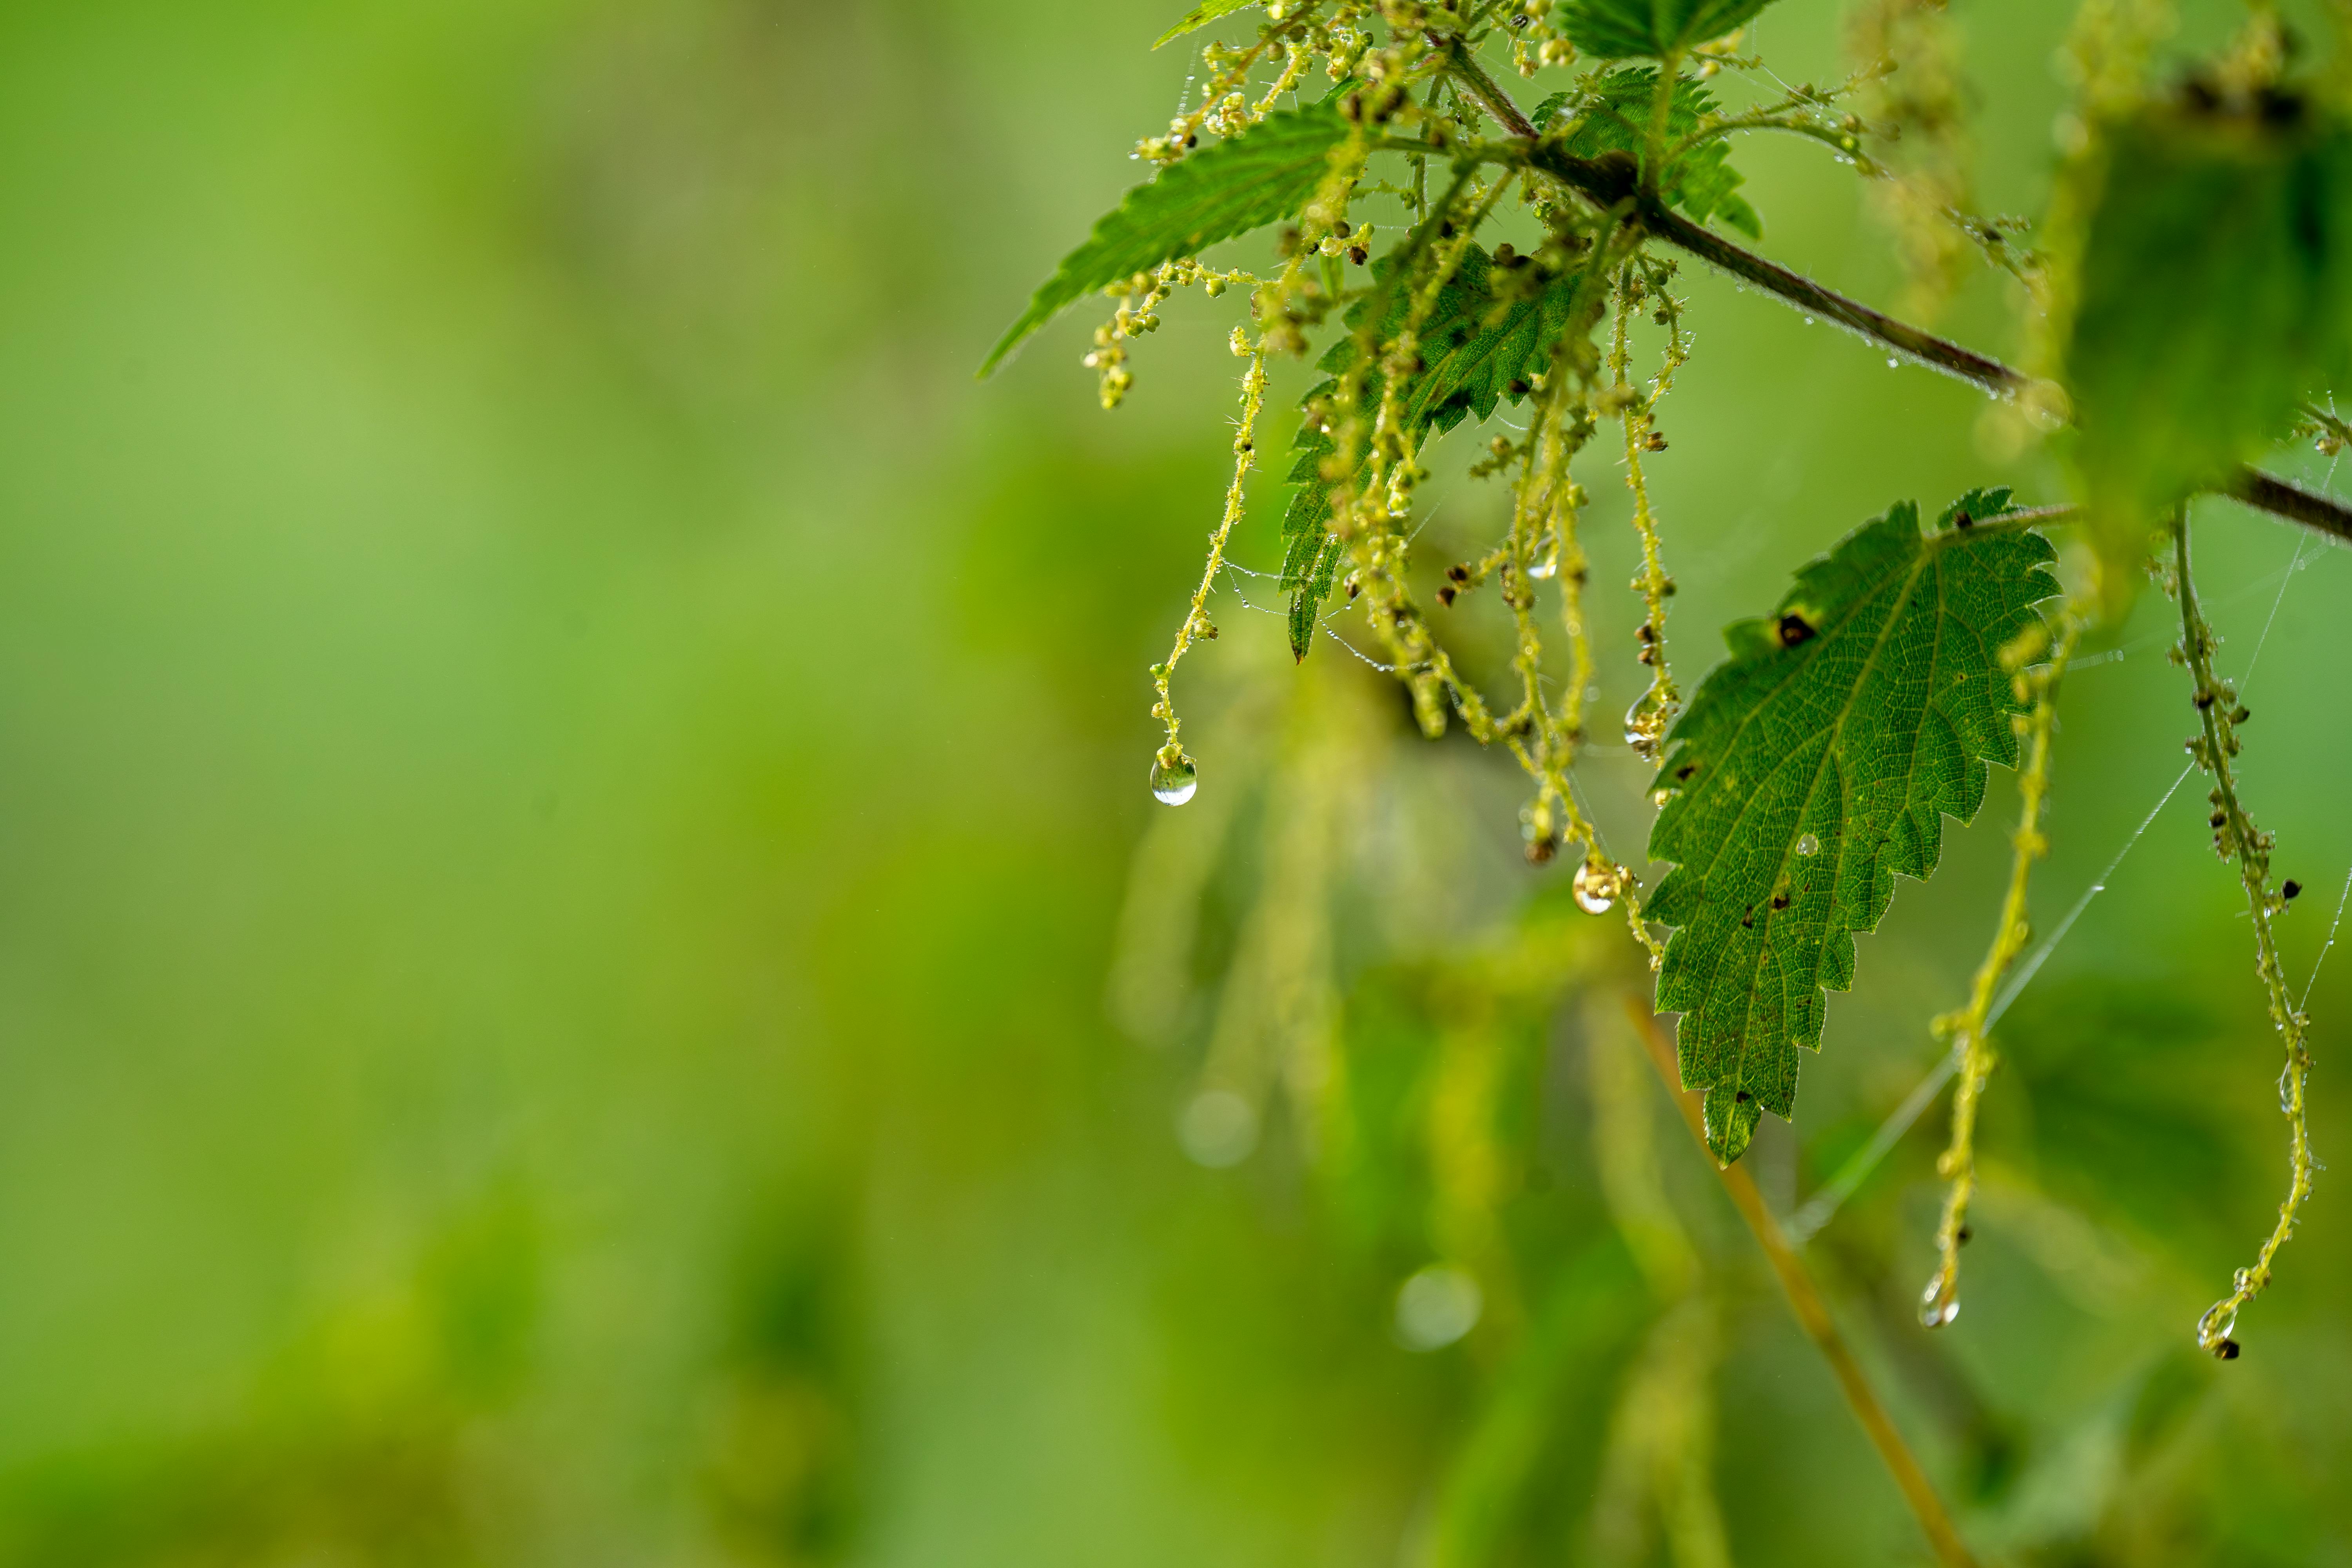
leaf, terrestrial plant, twig, grass, natural landscape, flowering plant, moisture, annual plant, water, macro photography, dew, plant stem, liquid, subshrub, forest, drop, plant pathology, perennial plant, birch family, conifer